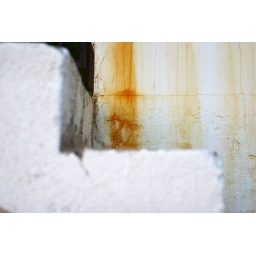
Steps leading up to a beach front house in Laguna Beach, CA.